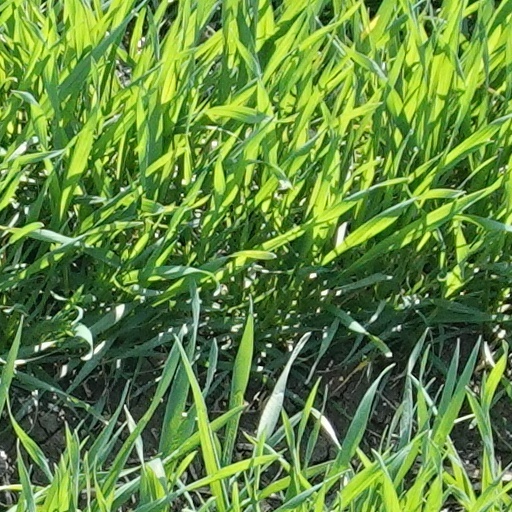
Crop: wheat